Icesave dispute

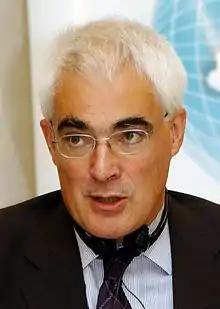
Alistair Darling, UK Chancellor of the Exchequer during the Icesave dispute

On the afternoon of 7 October, after Landsbanki had been placed into receivership but before the Central Bank of Iceland chief, Davíð Oddsson, made his live public television appearance about how the Icelandic State would respond to foreign debt obligations left by bankrupt banks, the UK Chancellor had a telephone conversation with his Icelandic counterpart Finance Minister Árni Mathiesen in which the question of deposit insurance was raised: